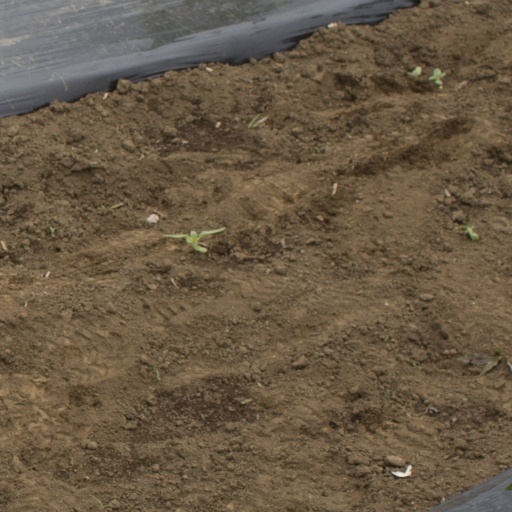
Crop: Jerusalem artichoke